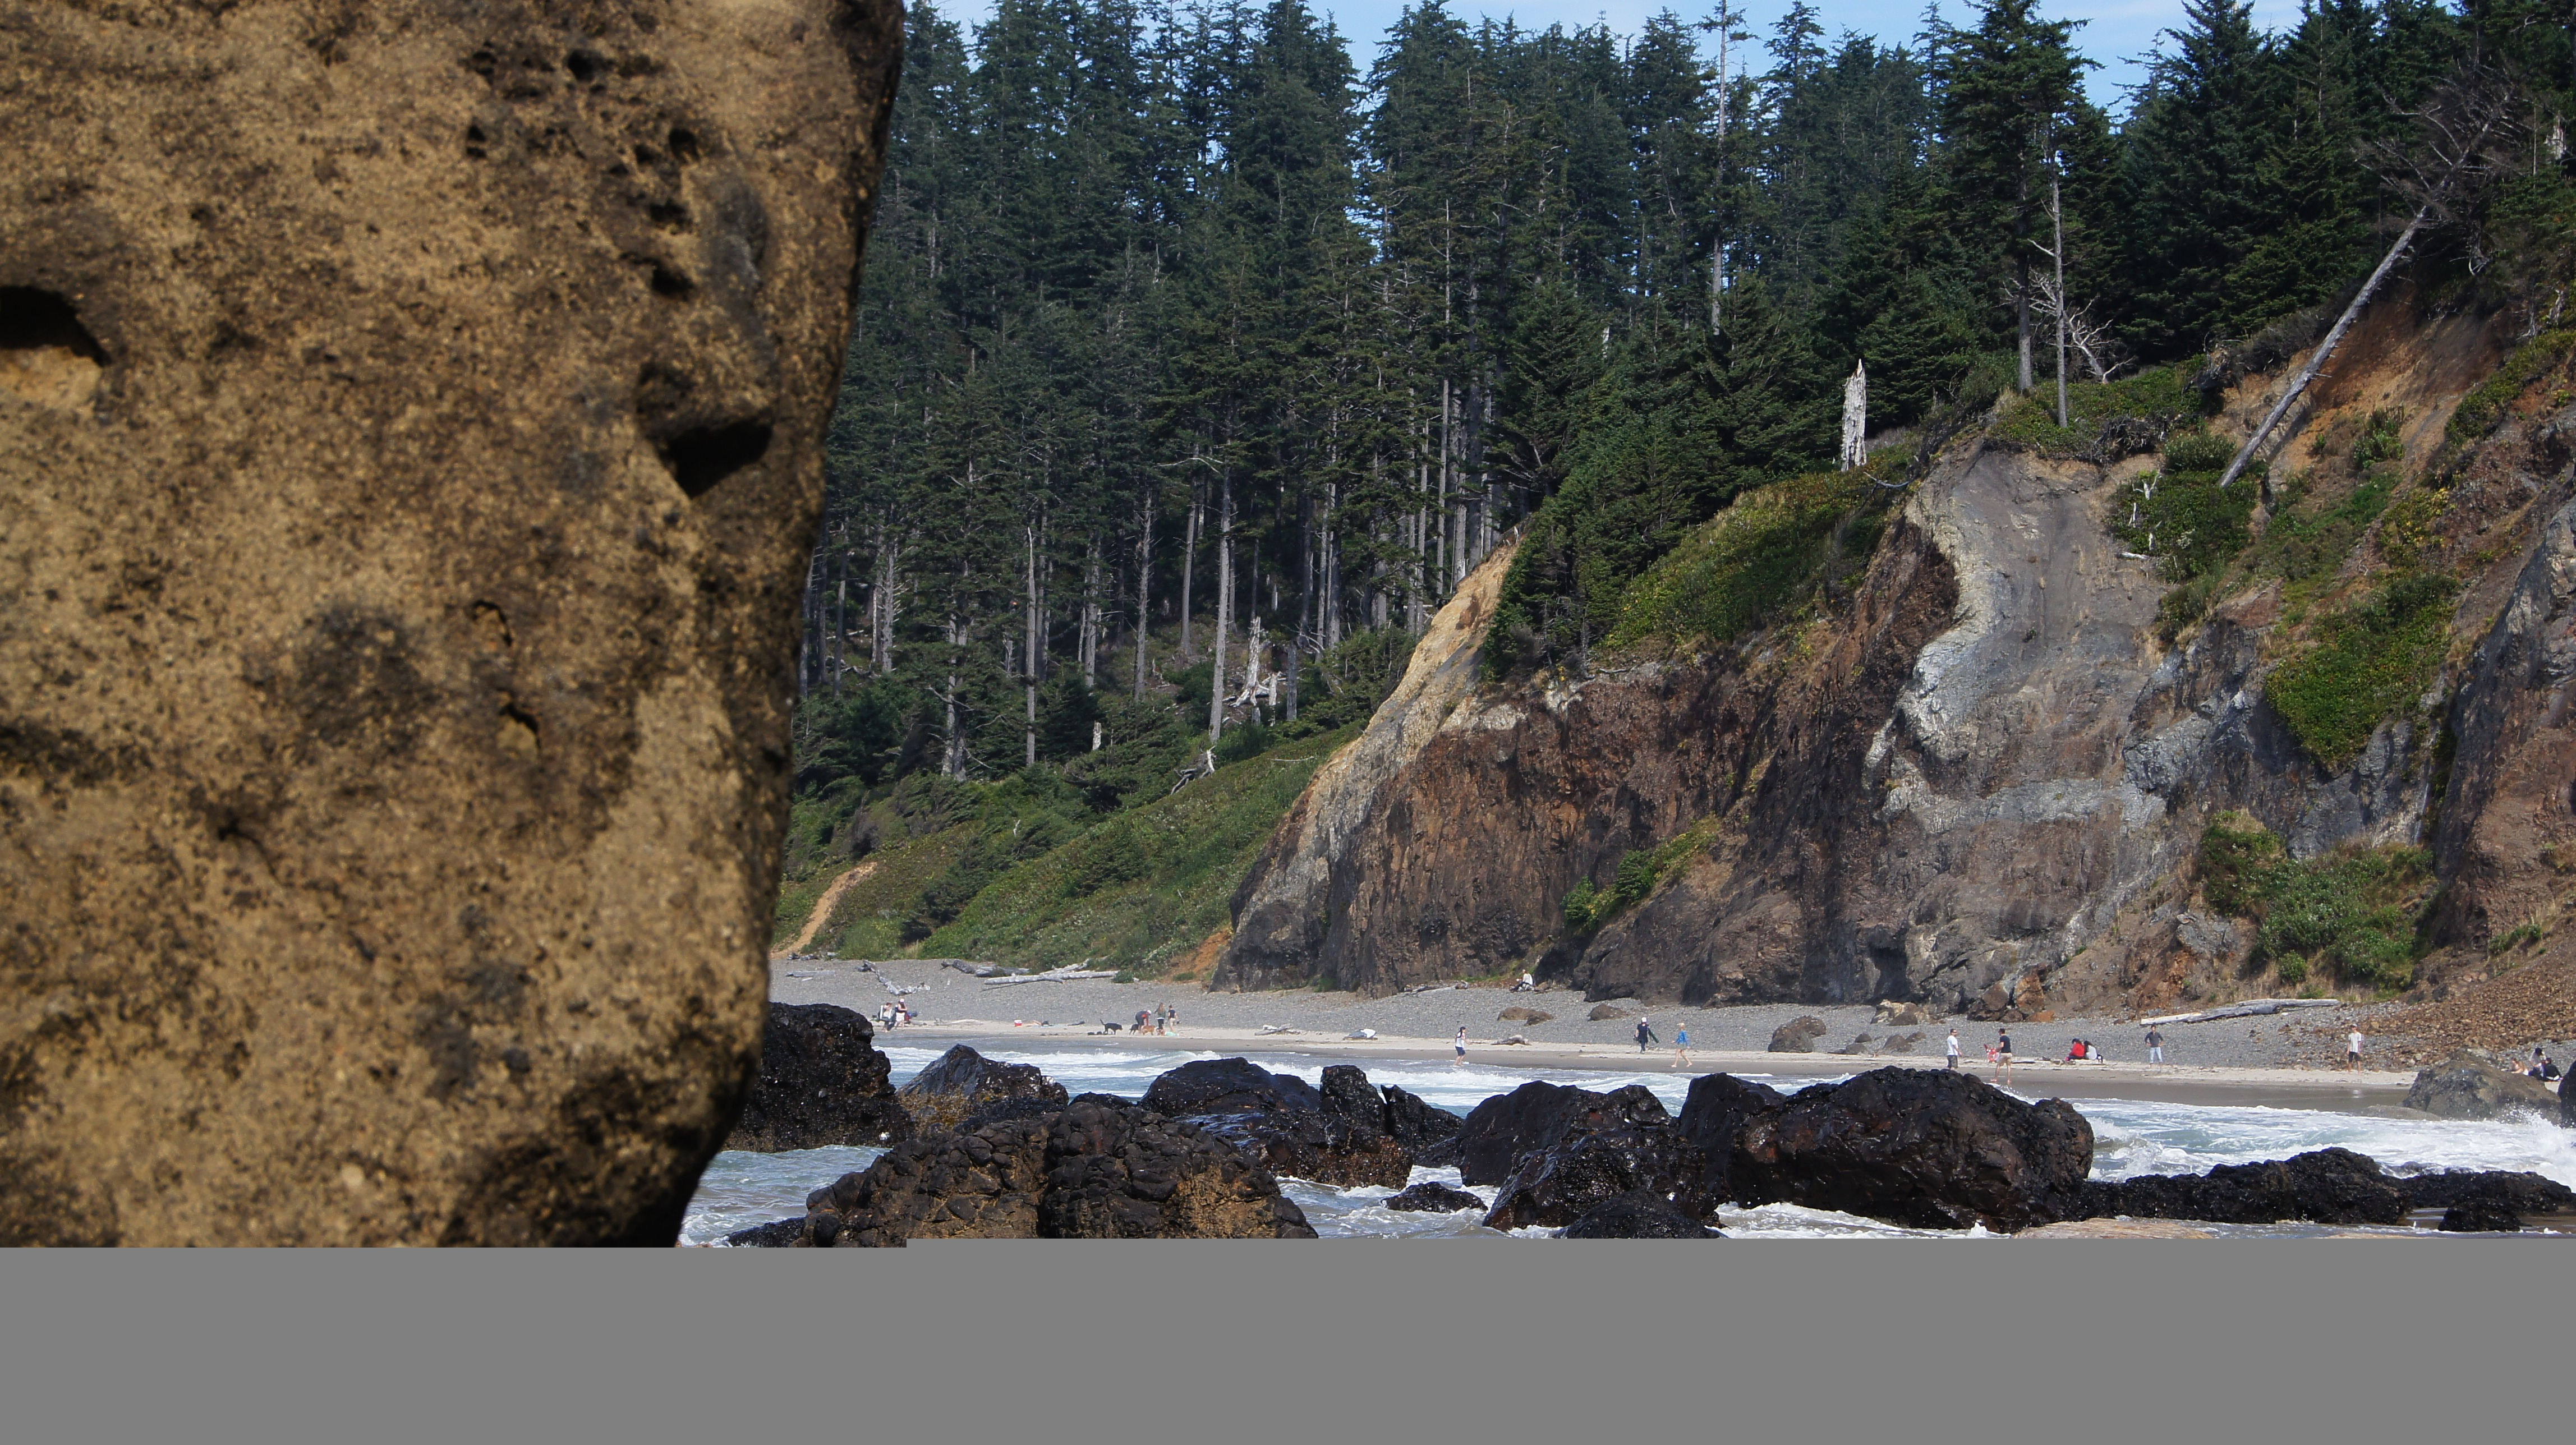
beach, coast, rock, wilderness, mountain, shore, cliff, rocky, terrain, material, rocks, geology, wadi, geological phenomenon, indian beach